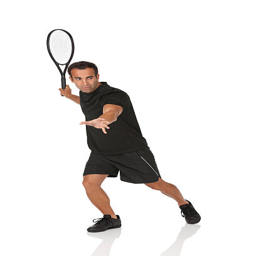
profile of a man playing tennis